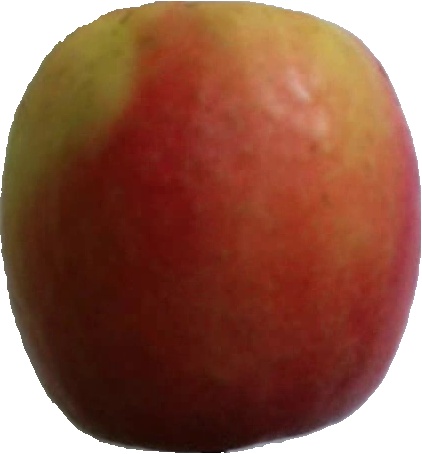
Label: apple_pink_lady_1